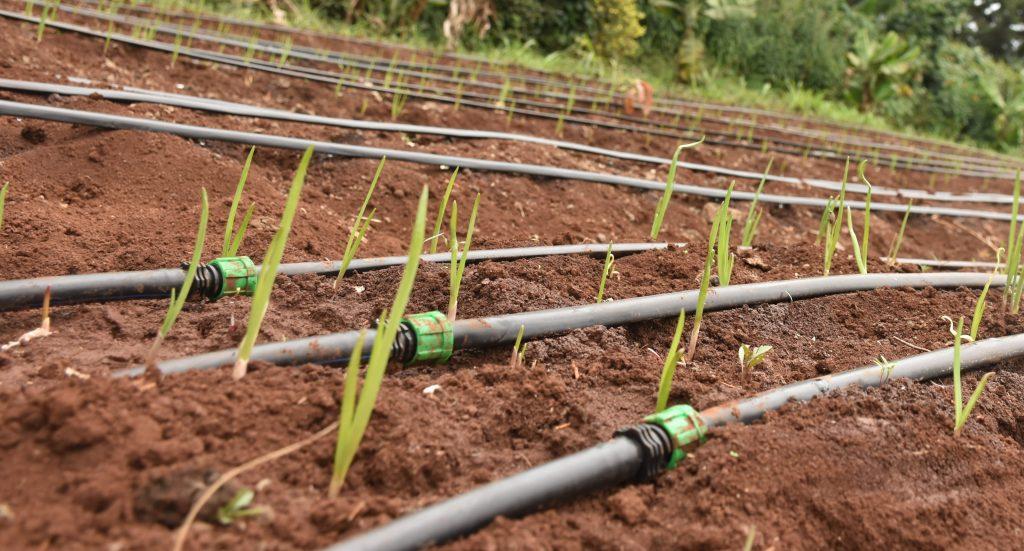
Huu ni ukulima wa umwagiliaji. Mifereji ya kijivu iko kwenye udongo kahawia na imeunganishwa na tundu la kijani kibichi. Mimea aina ya kitunguu miti imepandwa na nafasi kidogo. Upande kuna mimea ya ndizi inaonekana.